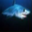
Label: shark